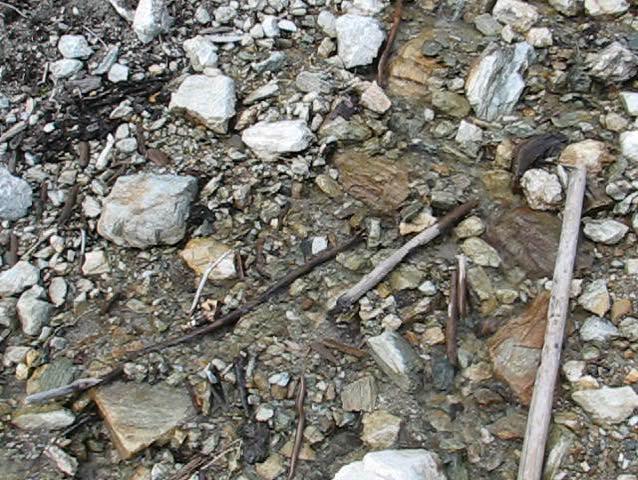
the snake creeps through a stream on a pebble and rubble
Relation: Visible, Action